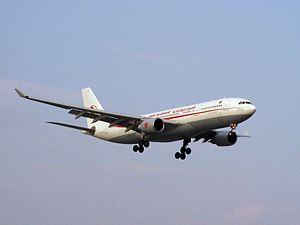
Airbus A330-200 d'Air Algérie. Atterrissage à l'aéroport Montréal-Trudeau (YUL) (Québec, Canada).